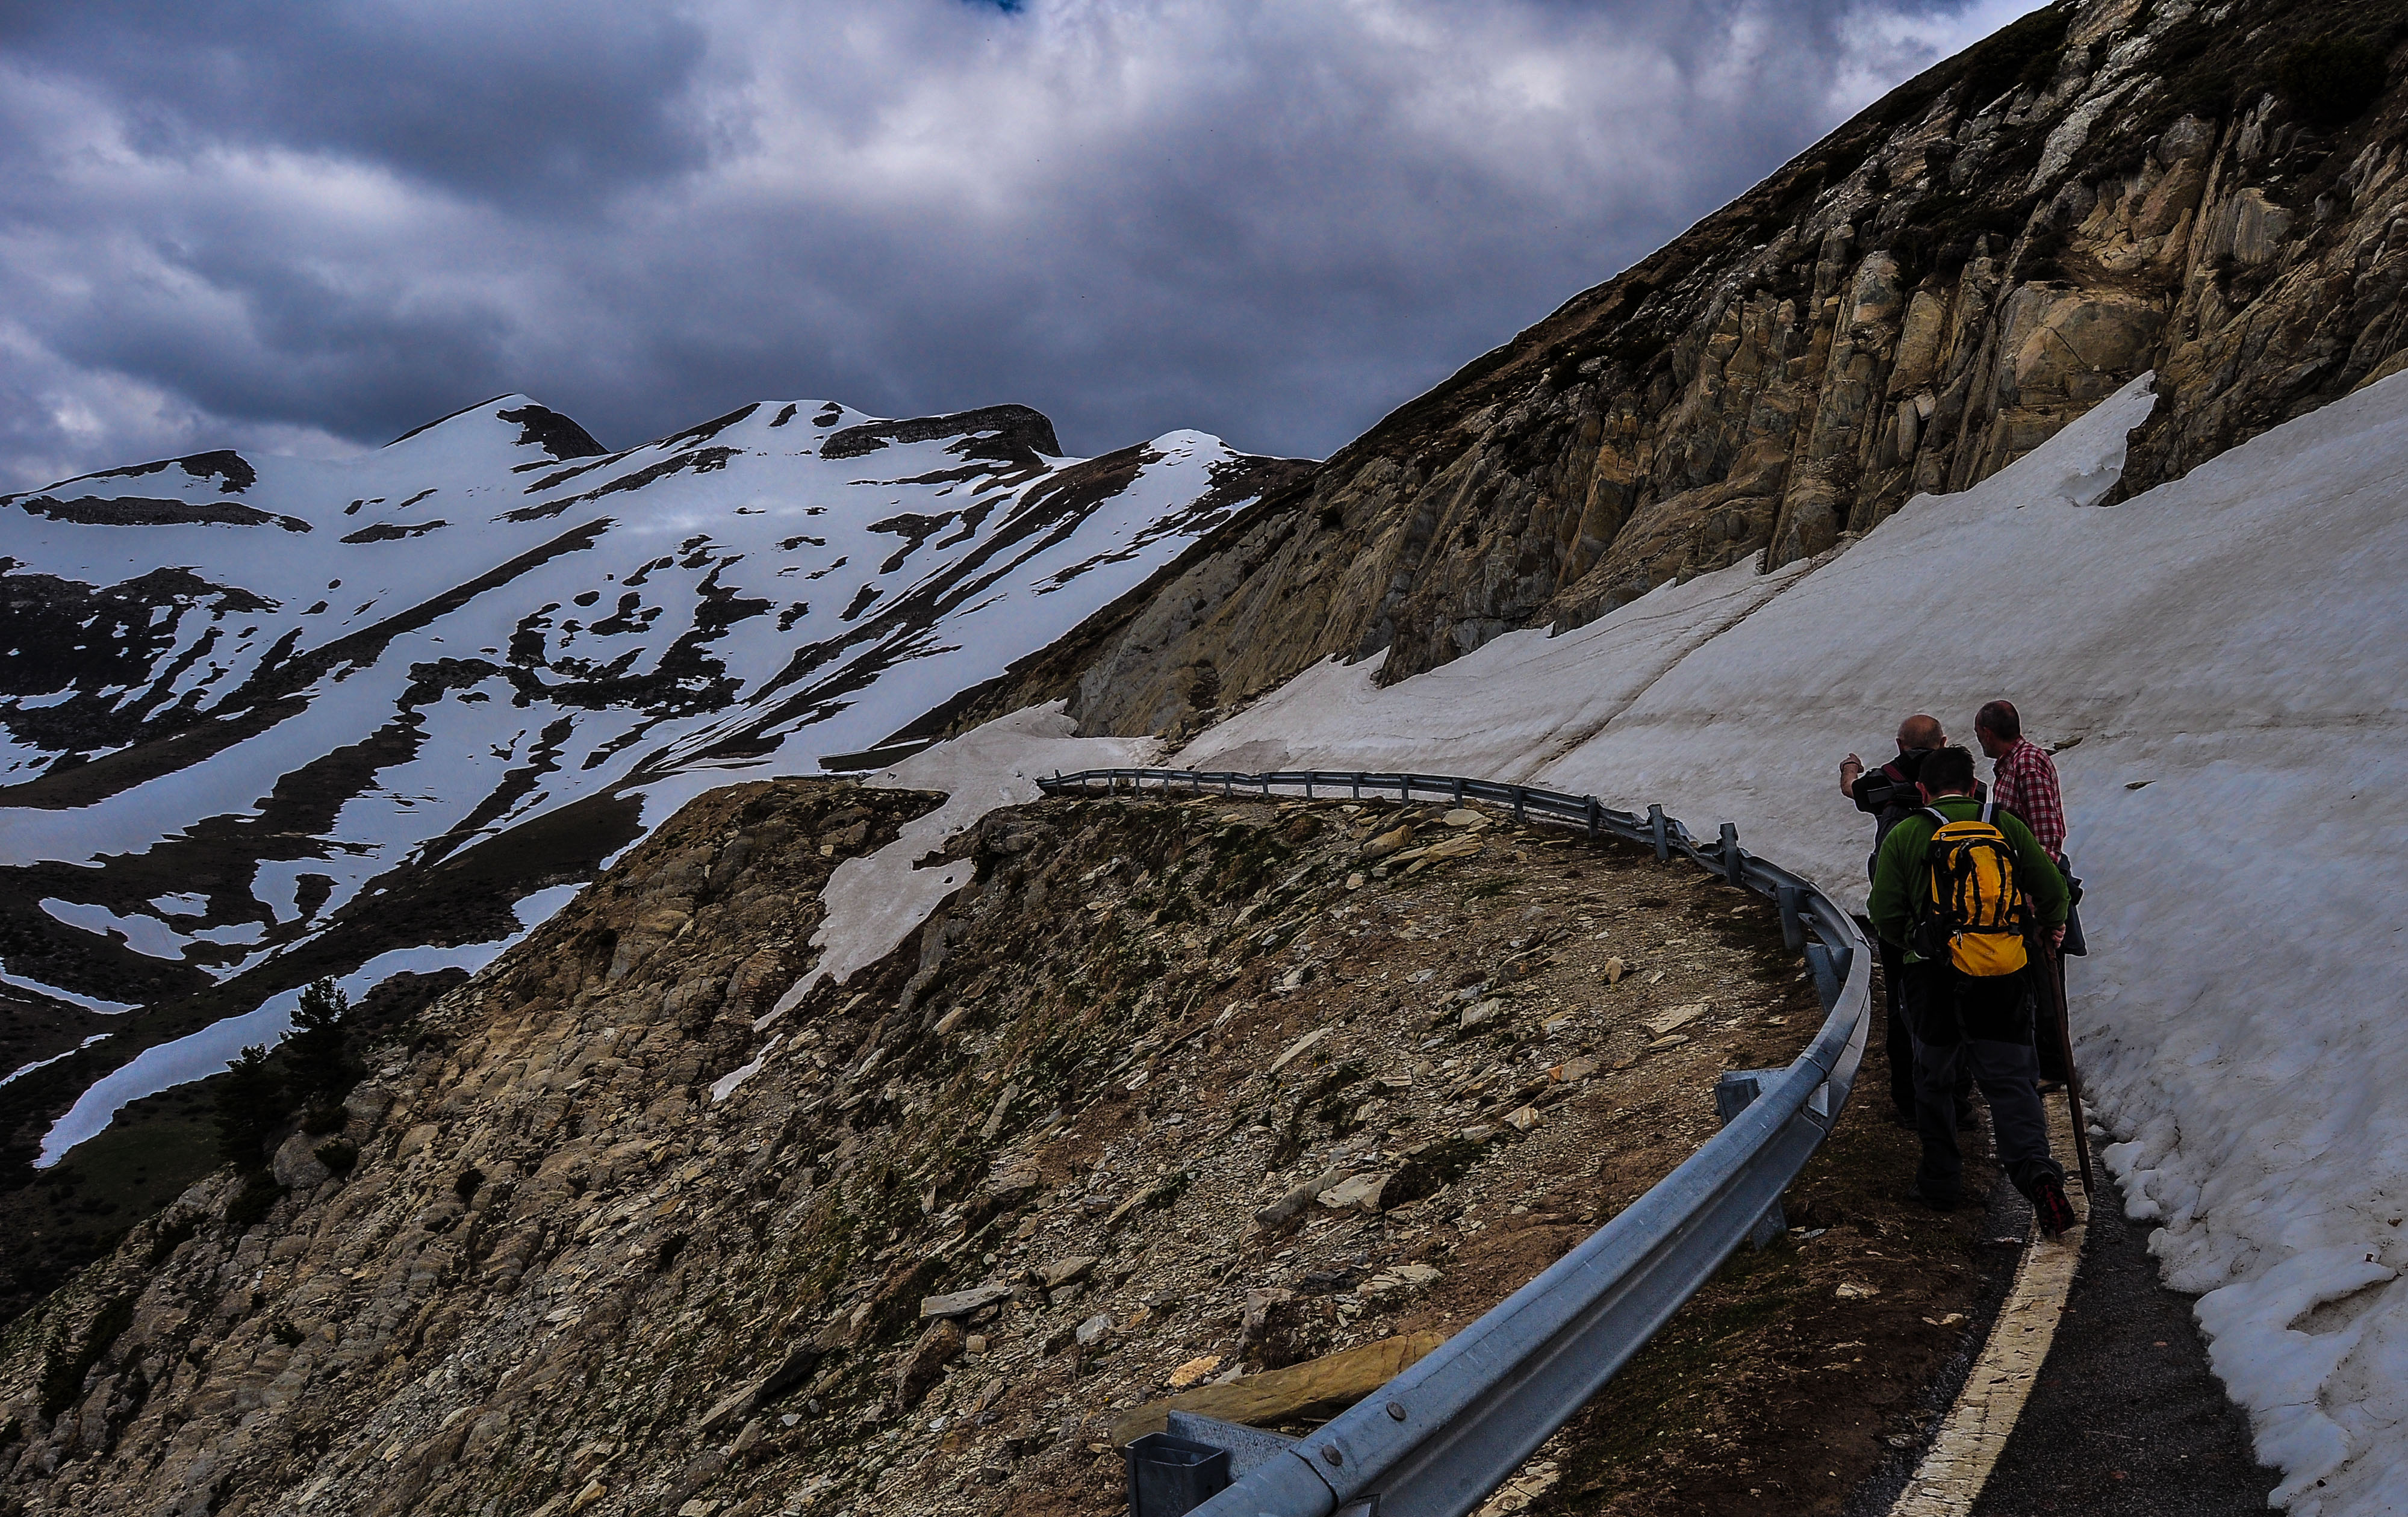
walking, mountain, snow, adventure, mountain range, extreme sport, ridge, summit, mountaineering, spain, alps, navarra, espana, nikond90, paisajeslandscape, landform, larrau, mountain pass, mountainous landforms, geological phenomenon